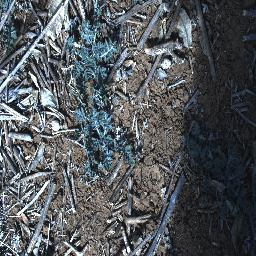
Label: parthenium